Agricultural & General Engineers

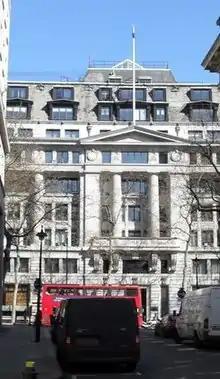
Headquarters and showrooms.The entrance to Aldwych House WC2 completed for AGE in 1926

It paid no dividend on any class of its shares and after a catastrophic trading loss in 1931 and allegations of fraud was liquidated following Barclays Bank's successful application for the winding up order made by the court in April 1932. Many of its subsidiaries were revived as independent businesses.